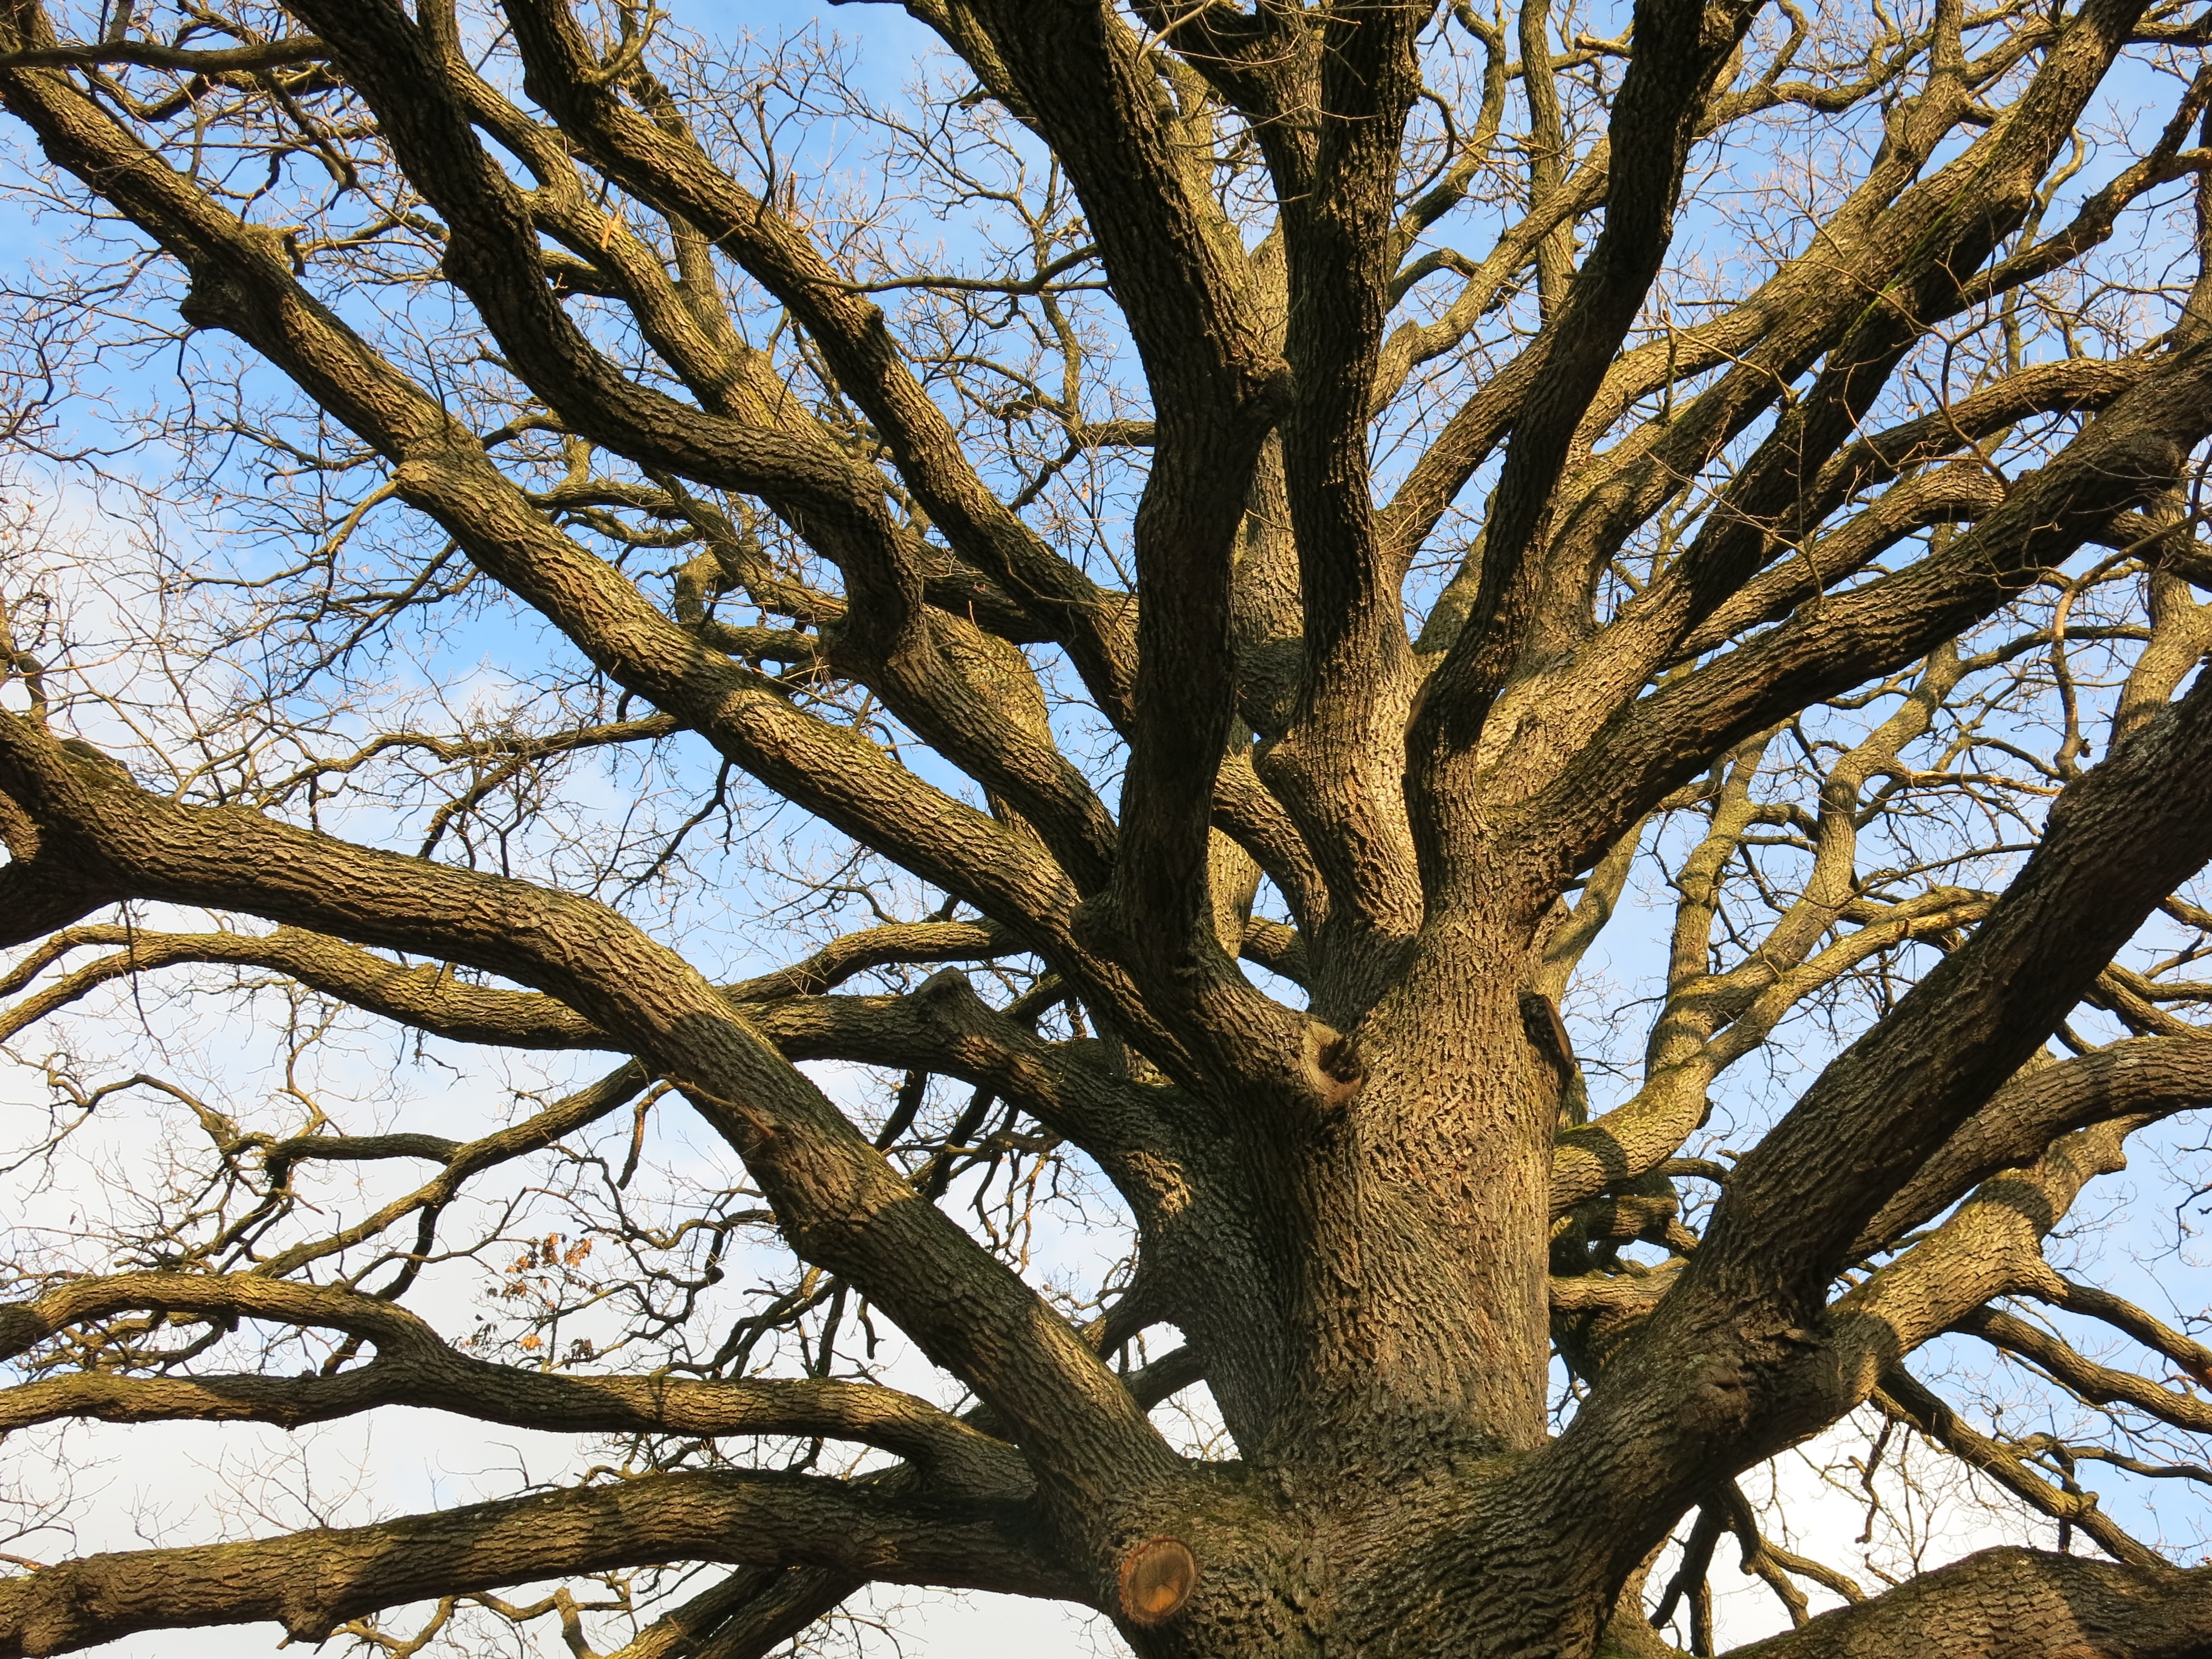
tree, nature, branch, winter, plant, leaf, flower, trunk, old, spring, autumn, season, deciduous, oak, woodland, flowering plant, woody plant, land plant